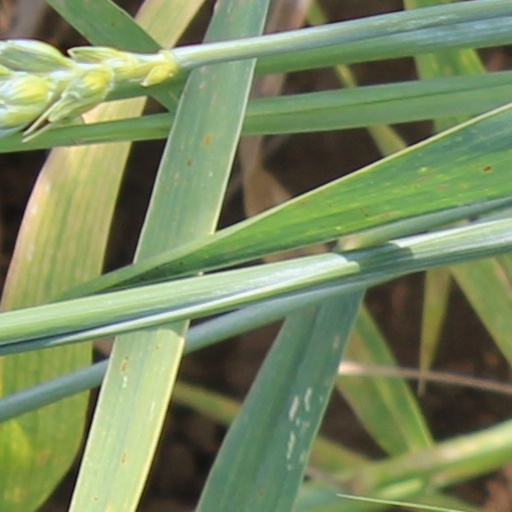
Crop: wheat